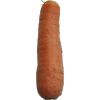
Label: Carrot 1